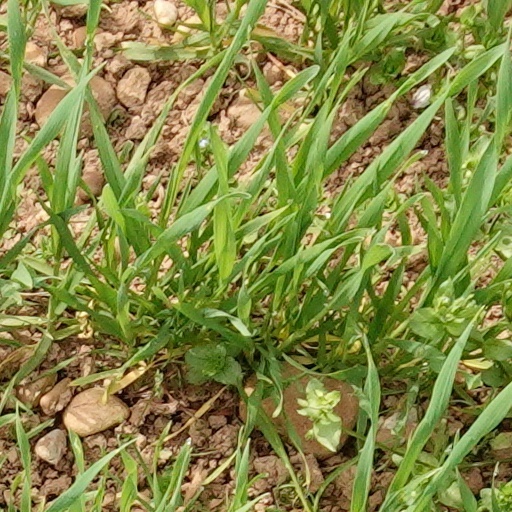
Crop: wheat